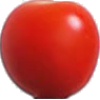
Label: Tomato Cherry Red 1